War in Vietnam (1945–1946)

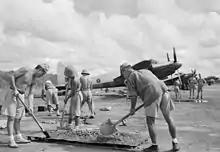
Japanese POWs under British supervision repairing the taxiing strip at Saigon airfield. Behind them is a RAF de Havilland Mosquito aircraft, December 1945

On 18 November, a Gurkha unit set out for Long Kiến, south of Saigon, to rescue French hostages held there. While en route, the force was forced to turn back as it was not strong enough to overcome the Viet Minh they encountered. A few days later a stronger force was dispatched. According to the Gurkhas, they had seen Japanese deserters leading some Viet Minh war parties. During this operation the only kukri (Nepalese knife) charge of the campaign occurred. According to a Gurkha platoon leader, they were held up by determined Viet Minh defenders occupying an old French fort. The Gurkhas blew in the doors with a bazooka, then drew their kukris and charged into the fort, putting the defenders to the knife. Long Kien was reached the same day. No hostages were recovered, but about 80 Viet Minh were killed during the operation.